Round Island Light, Sri Lanka

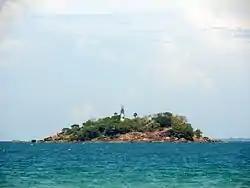
The lighthouse in 2011

The Round Island Lighthouse (also known as the Trincomalee Light or Kevuliya Light) is an offshore lighthouse on Round Island in Trincomalee Bay, Sri Lanka and is operated and maintained by the Sri Lanka Ports Authority. The lighthouse was erected in 1863, originally it was a red light however in 1864 it was changed to white.